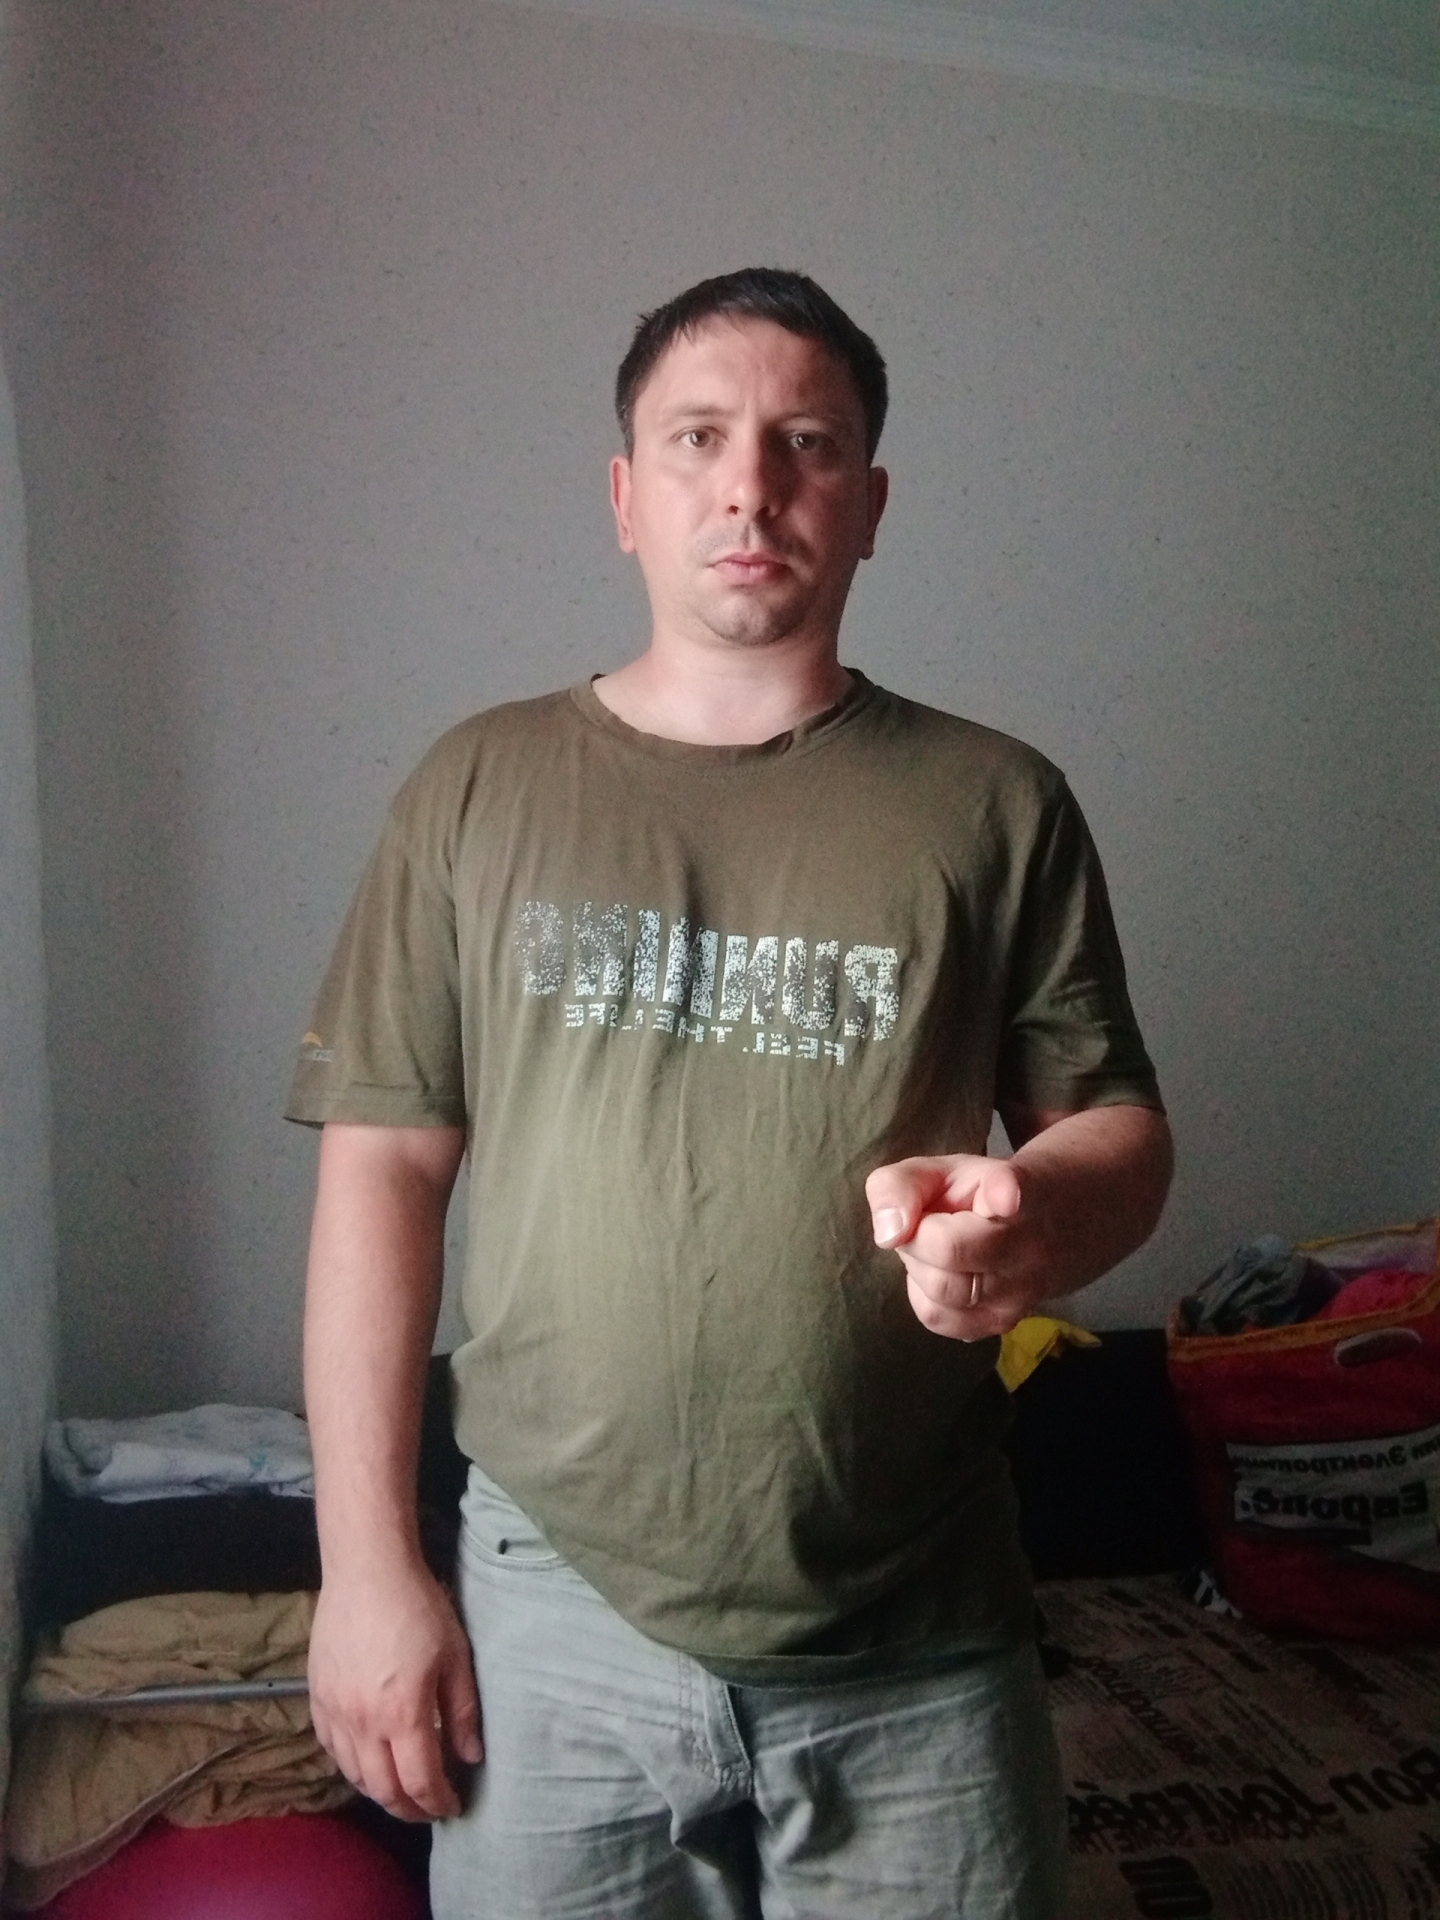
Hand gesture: point